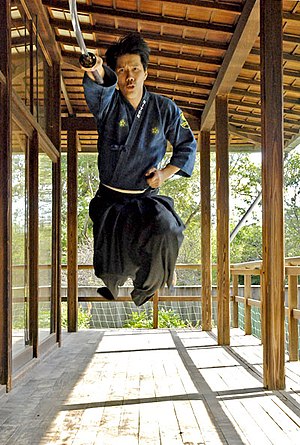
Iaijutsu
Iaijutsu er sværd-træknings-teknikker med det japanske sværd, katana, også kaldet samuraisværd. Teknikkerne blev anvendt af samuraierne i Japans feudale tidsperiode.